2012 Tour de France, Stage 11 to Stage 20

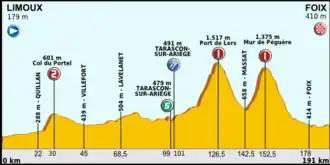
Stage fourteen profile

The race entered the lower Pyrenees with two first-category climbs; the Port de Lers and the Mur de Péguère, reaching an elevation of . The Mur de Péguère was featuring for the first time in the Tour de France; with sections of the climb in excess of 16%. Small attacks set the course of the early running of the stage, with the field remaining as a whole for the first hour of racing after the attacks were closed down shortly after. It was not until a quarter of the way through the stage – some in – that a move was allowed to be established on the road, when eleven riders went clear including the points classification leader Peter Sagan of , who was looking to extend his points advantage over his rivals André Greipel and rider Matthew Goss.